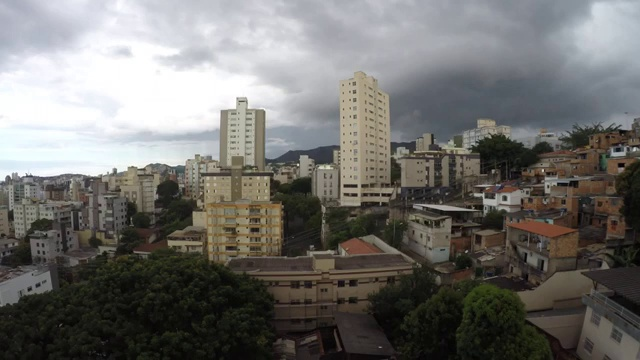
Fire: no
Smoke: no